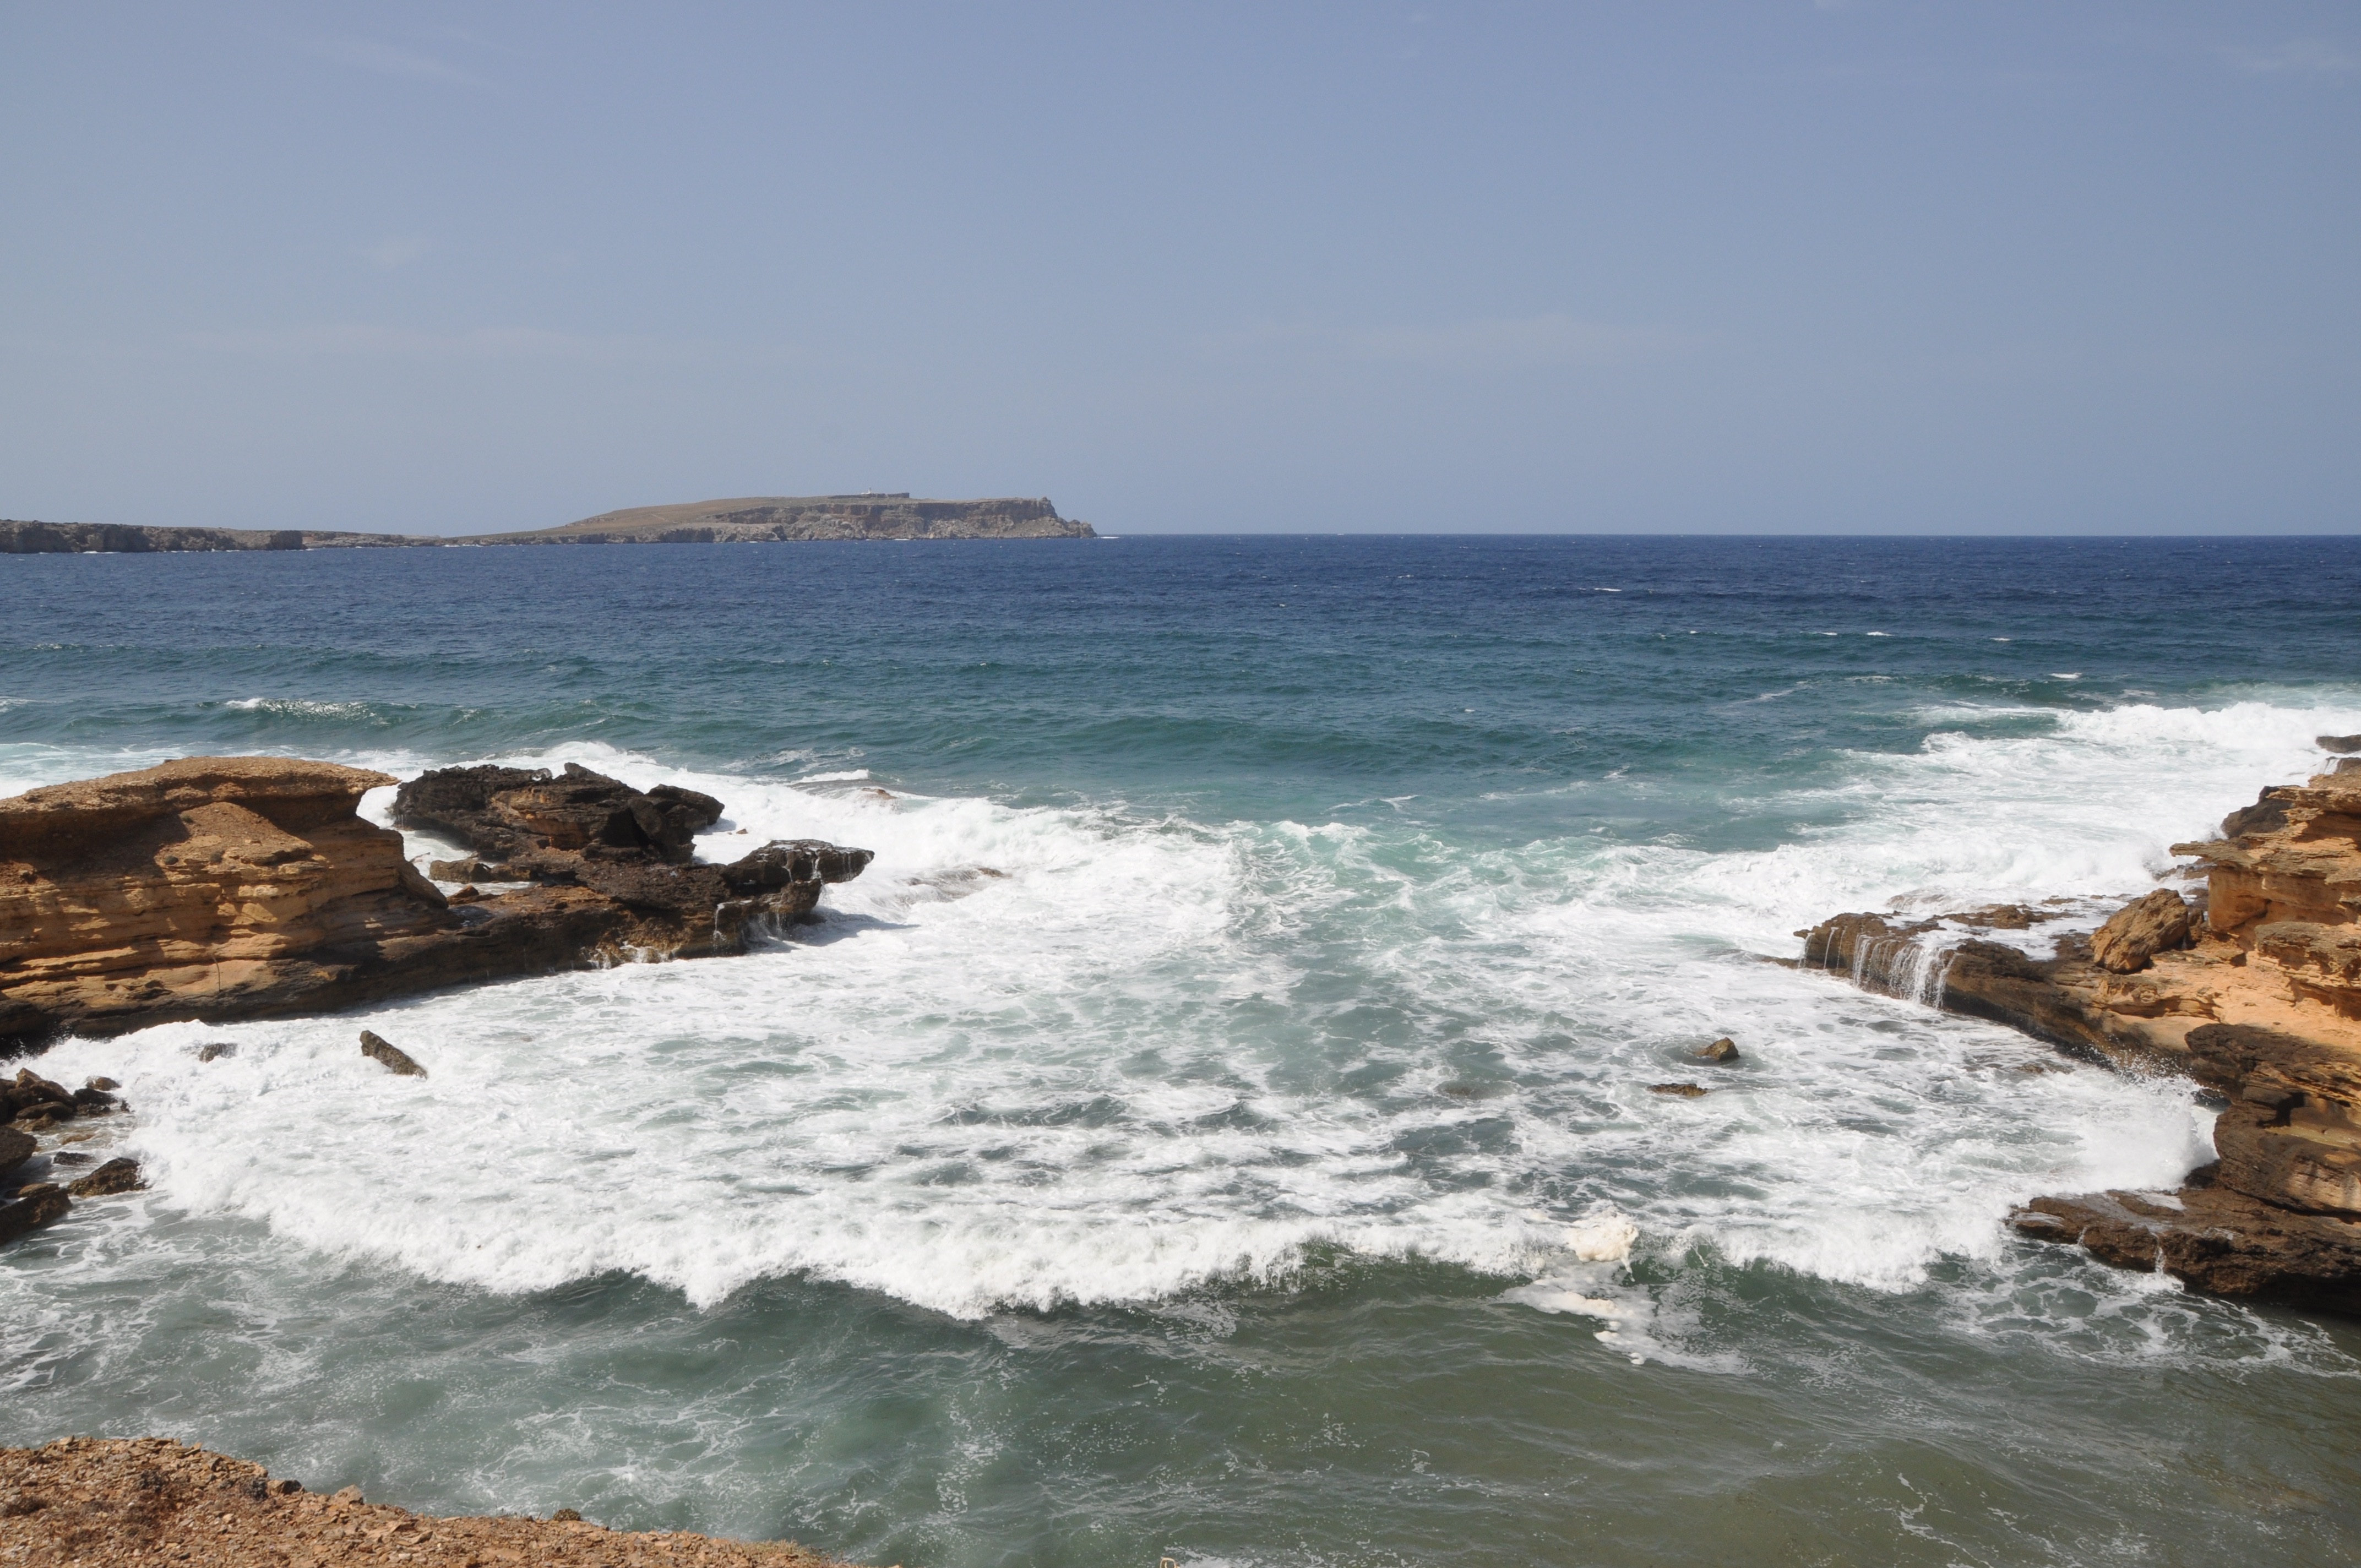
beach, landscape, sea, coast, water, rock, ocean, air, shore, wave, view, vacation, cliff, cove, bay, blue, terrain, material, body of water, blue sky, cape, wind wave